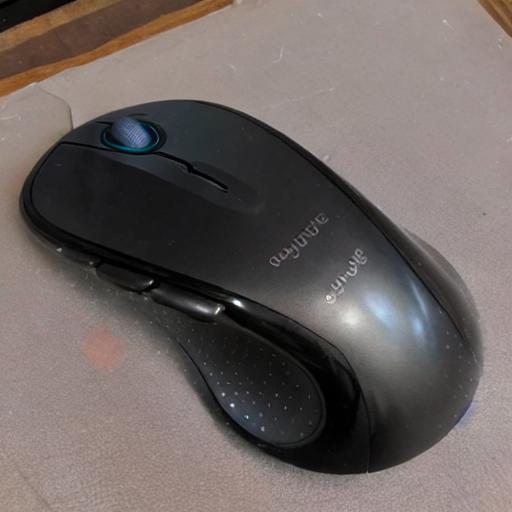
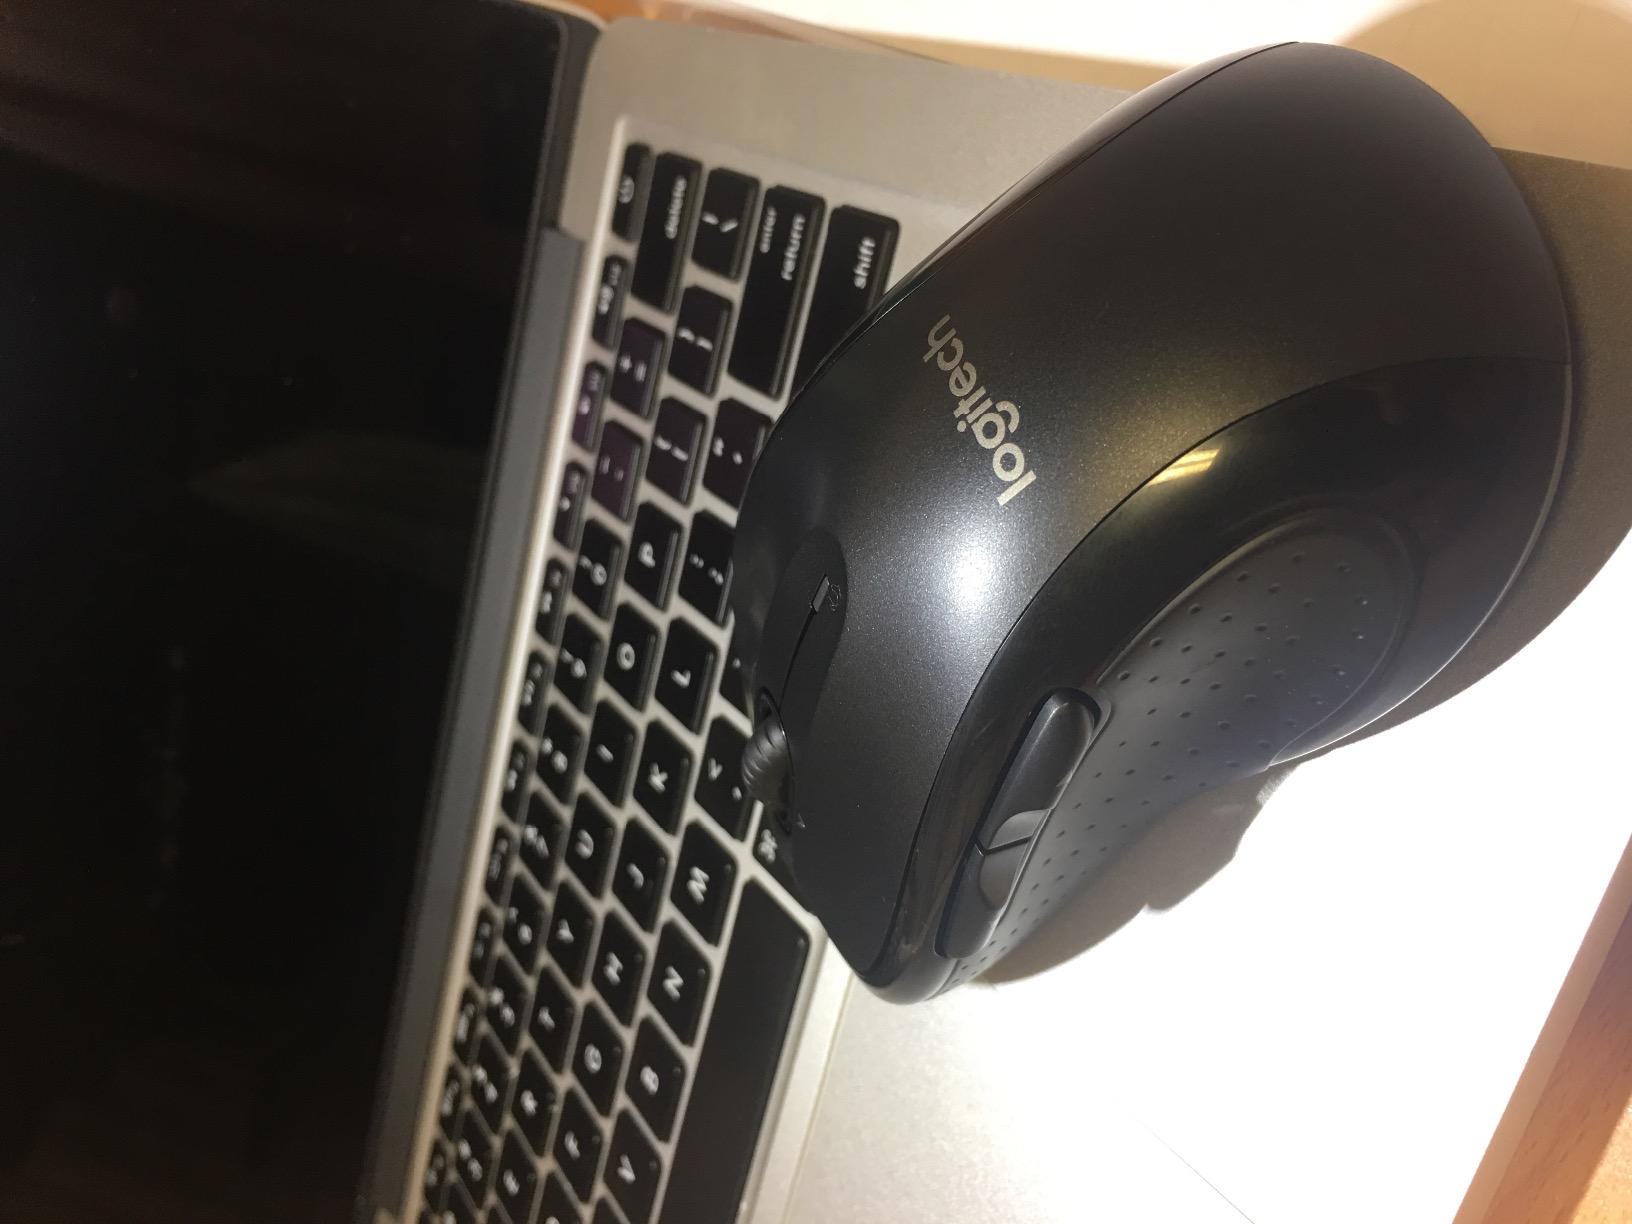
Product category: mouse
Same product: no